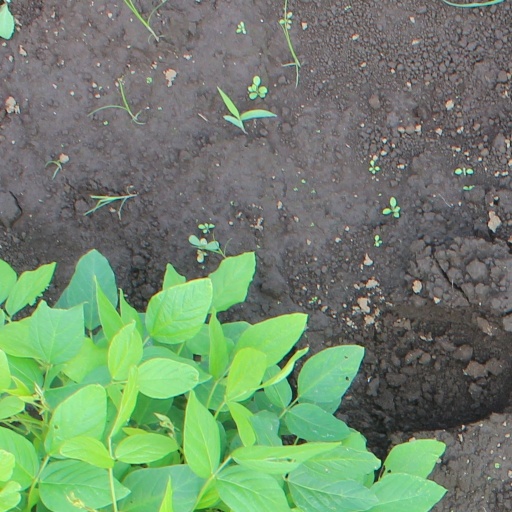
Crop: soybean